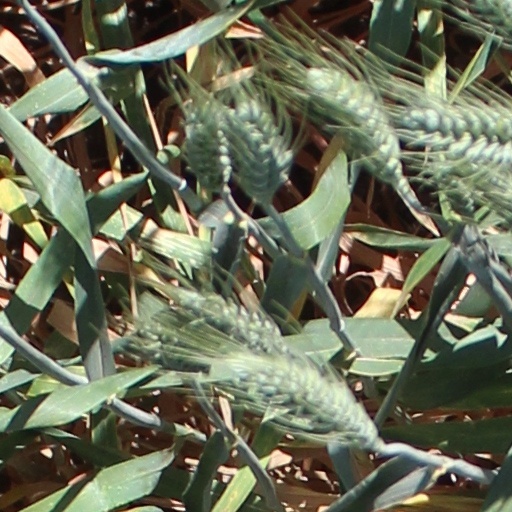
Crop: wheat